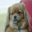
Label: dog